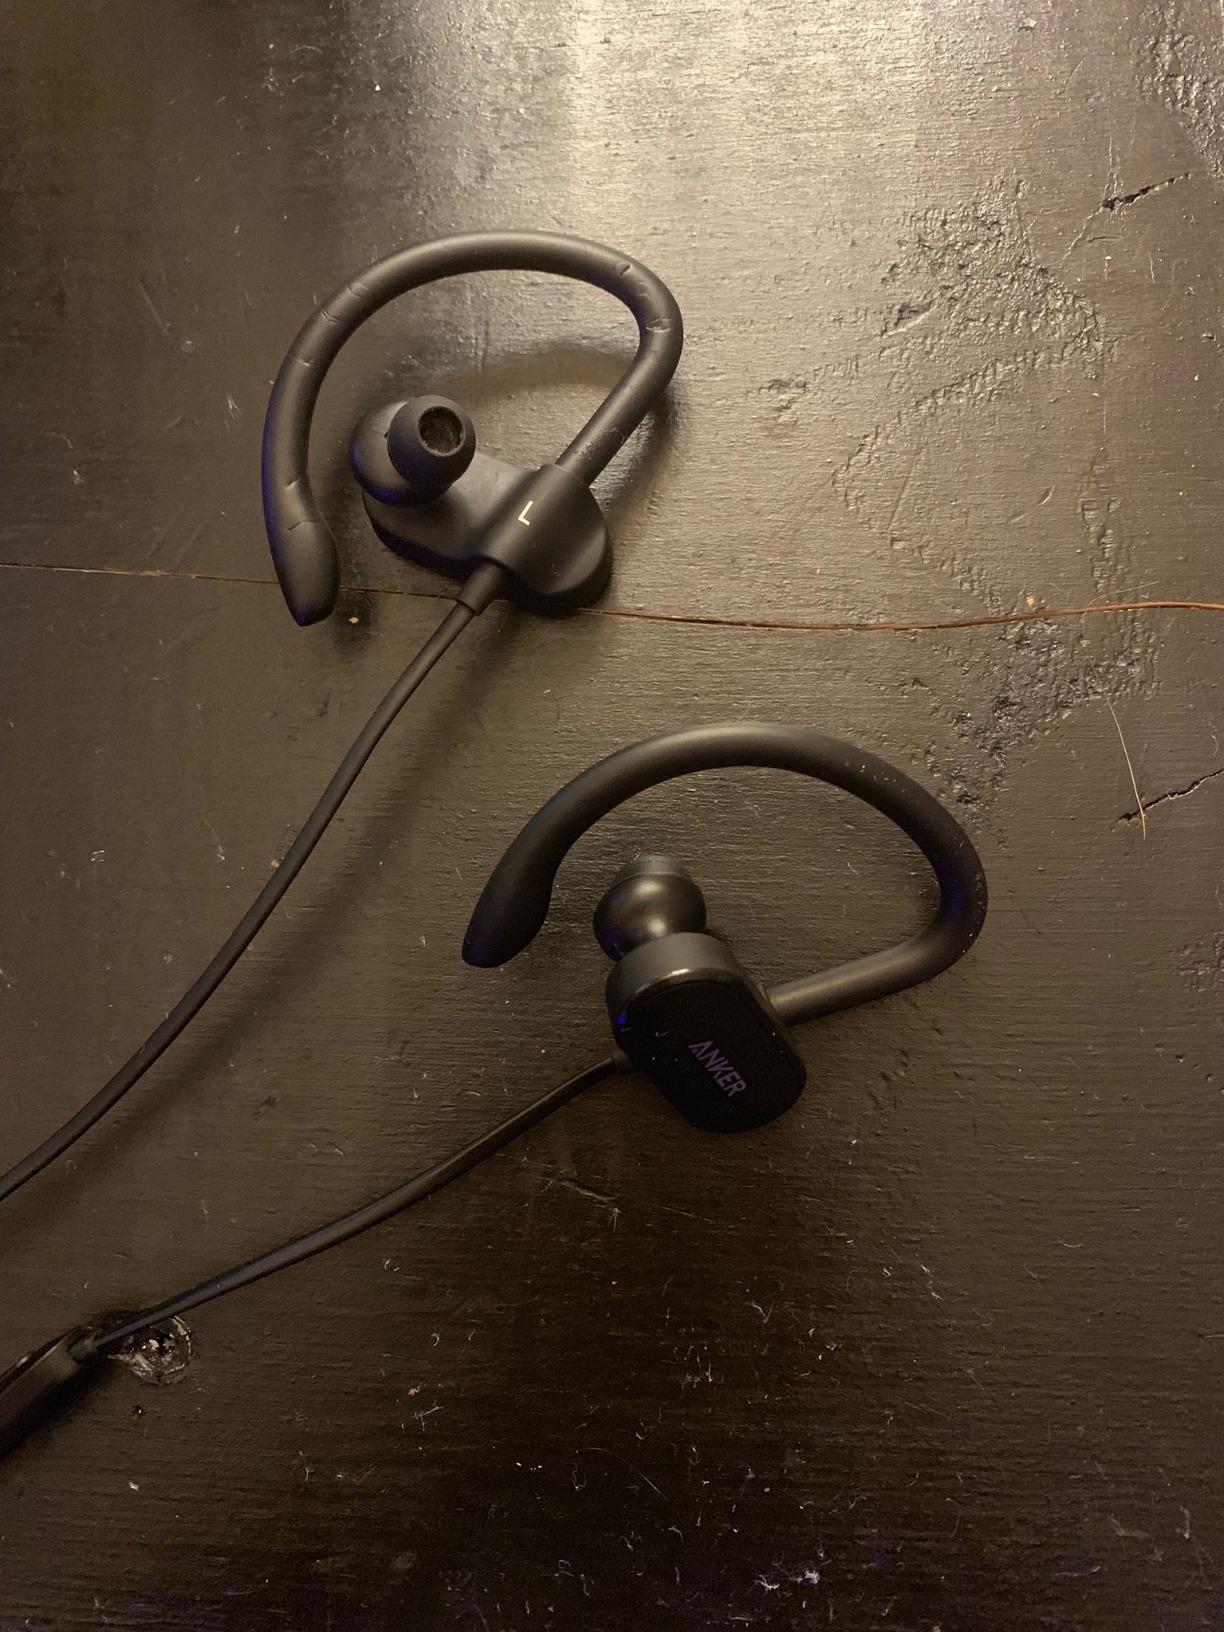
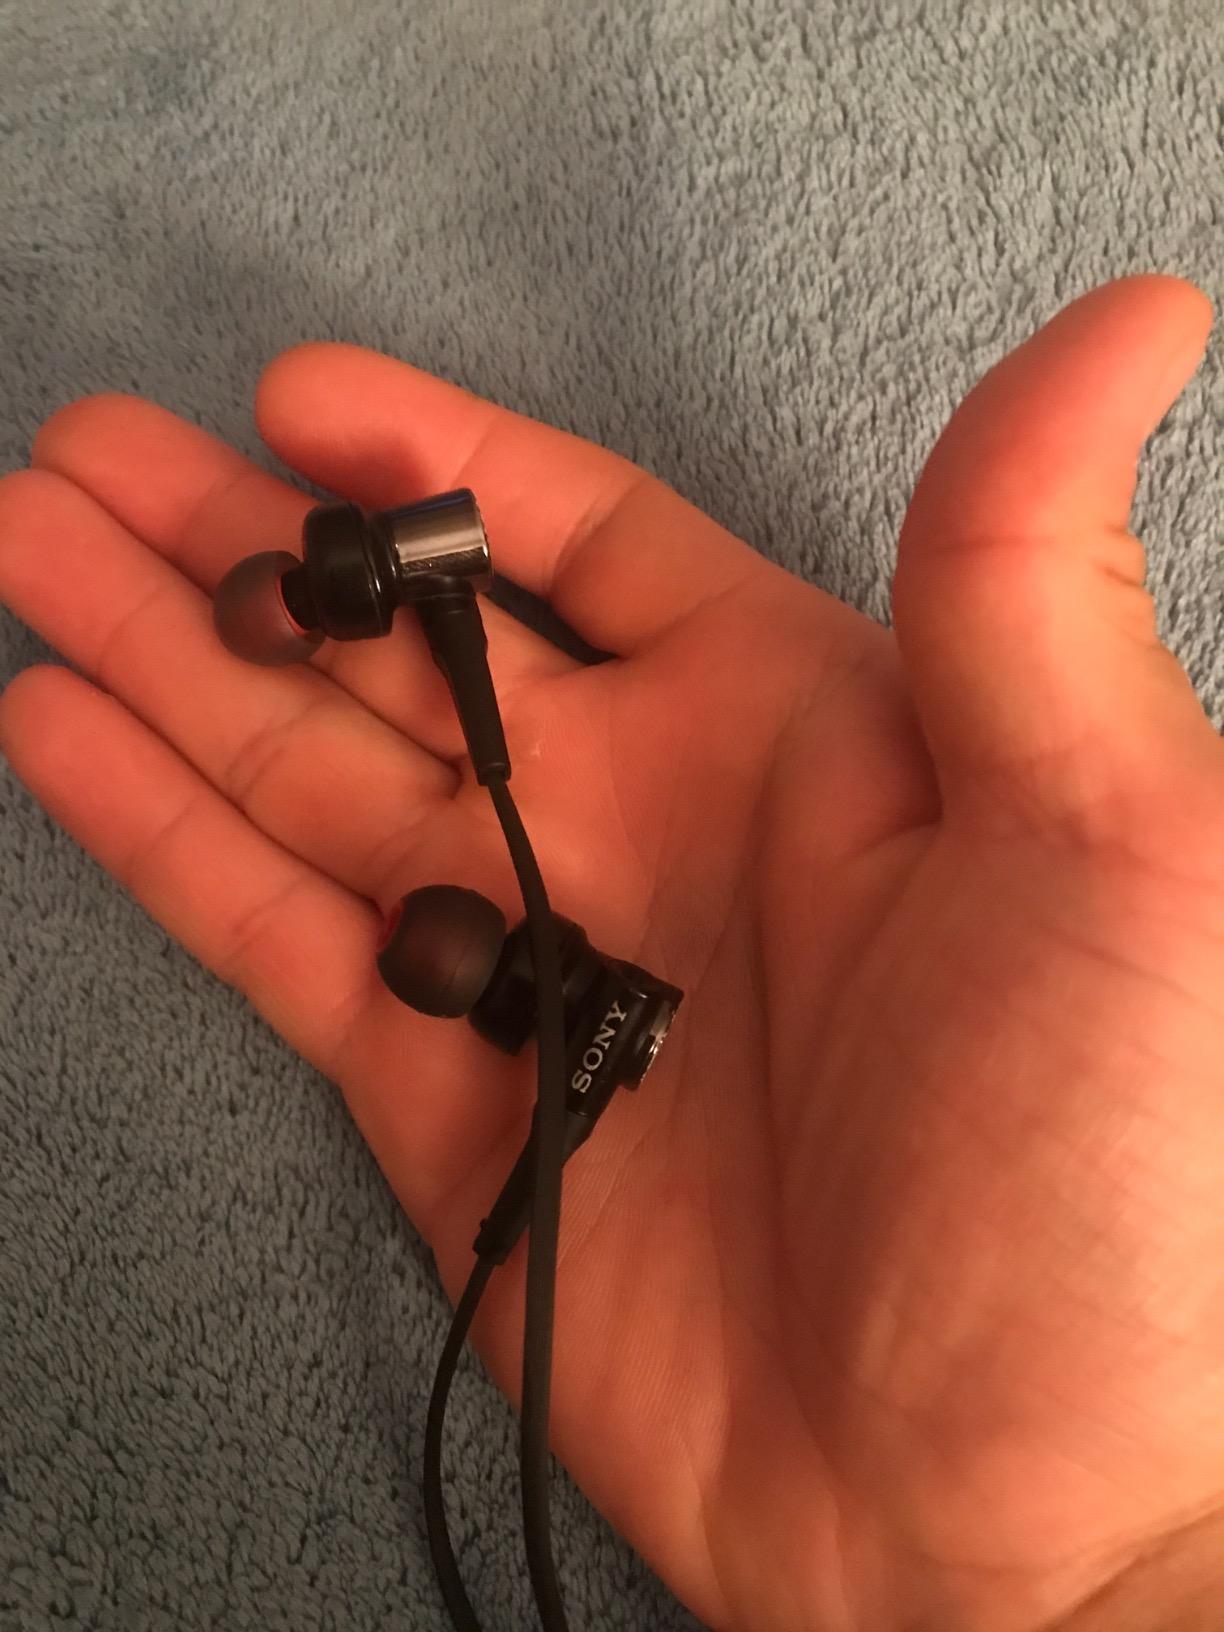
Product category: headphones
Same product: no